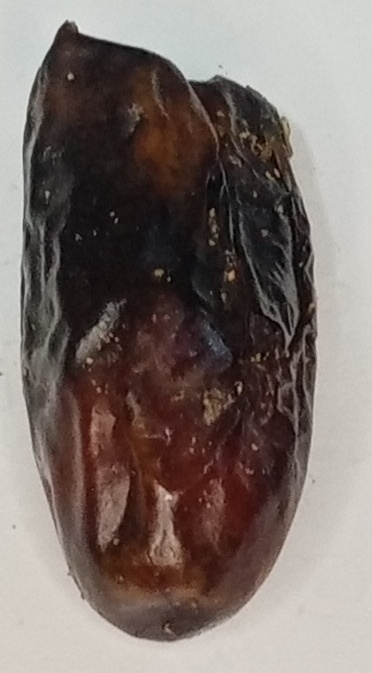
Variety: gajar
Size: large
Grade: grade-2